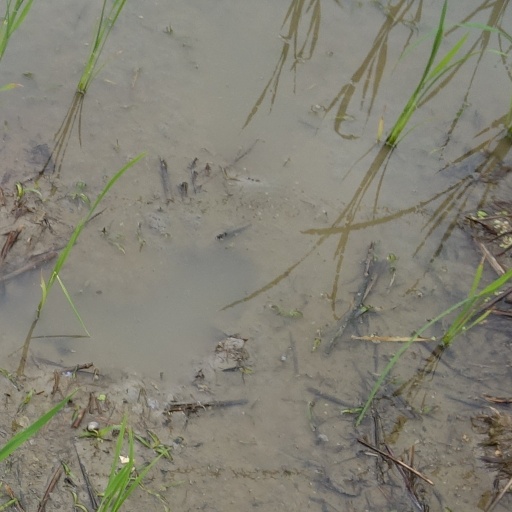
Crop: rice